Effects of immigration to the United States

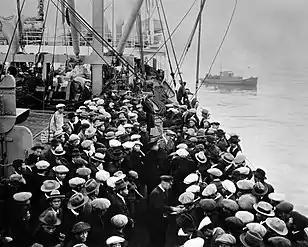
Immigrants awaiting health inspection before entering the United States. (c. 1890s.)

A 2020 study found no evidence that immigration was associated with adverse health impacts for native-born Americans. To the contrary, the study found that "the presence of low‐skilled immigrants may improve the health of low‐skilled U.S.‐born individuals", possibly by moving low-skilled Americans from physically dangerous and risky jobs toward occupations that require more communication and interactive ability. From data retrieved from the U.S Census Bureau in 2021, it shows that Mexicans have the lowest health insurance coverage rates compared to other immigrant groups. This is due to lack of acceptance by many insurance companies and can lead to worse health conditions to the hispanic community.